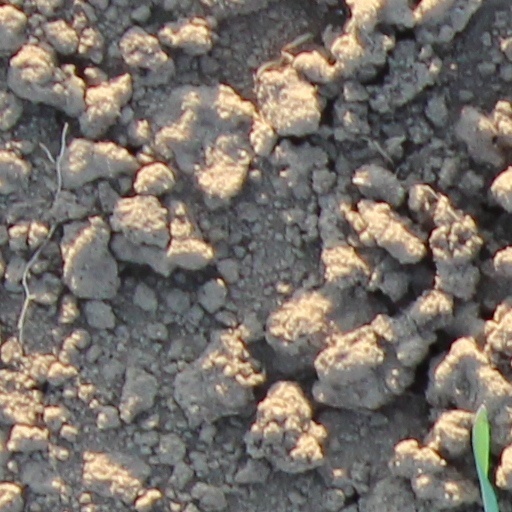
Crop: wheat